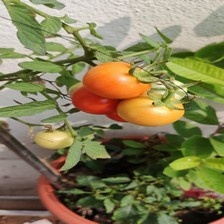
Label: tomato